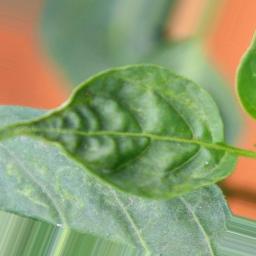
Label: mites_and_trips